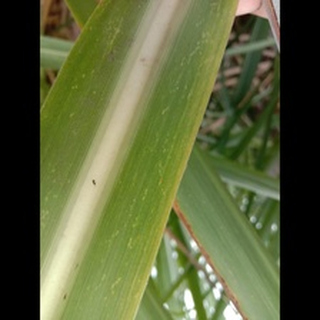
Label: sugarcane_mosaic